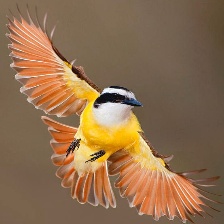
Species: GREAT KISKADEE
Scientific name: PITANGUS SULPHURATUS